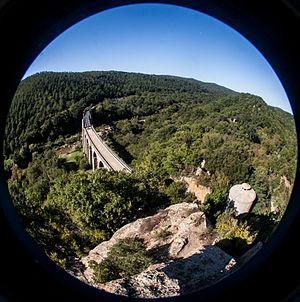
Les monts de la Tolfa sont un massif montagneux de la chaîne des Apennins, situé dans la ville métropolitaine de Rome Capitale, au nord-ouest de Rome, dans la région du Latium, dans le centre de l'Italie.